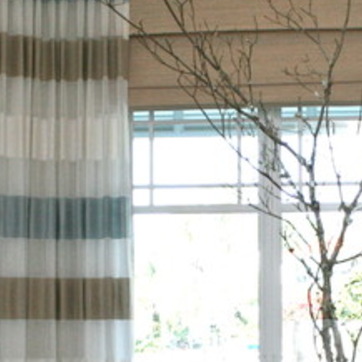
Material: glass